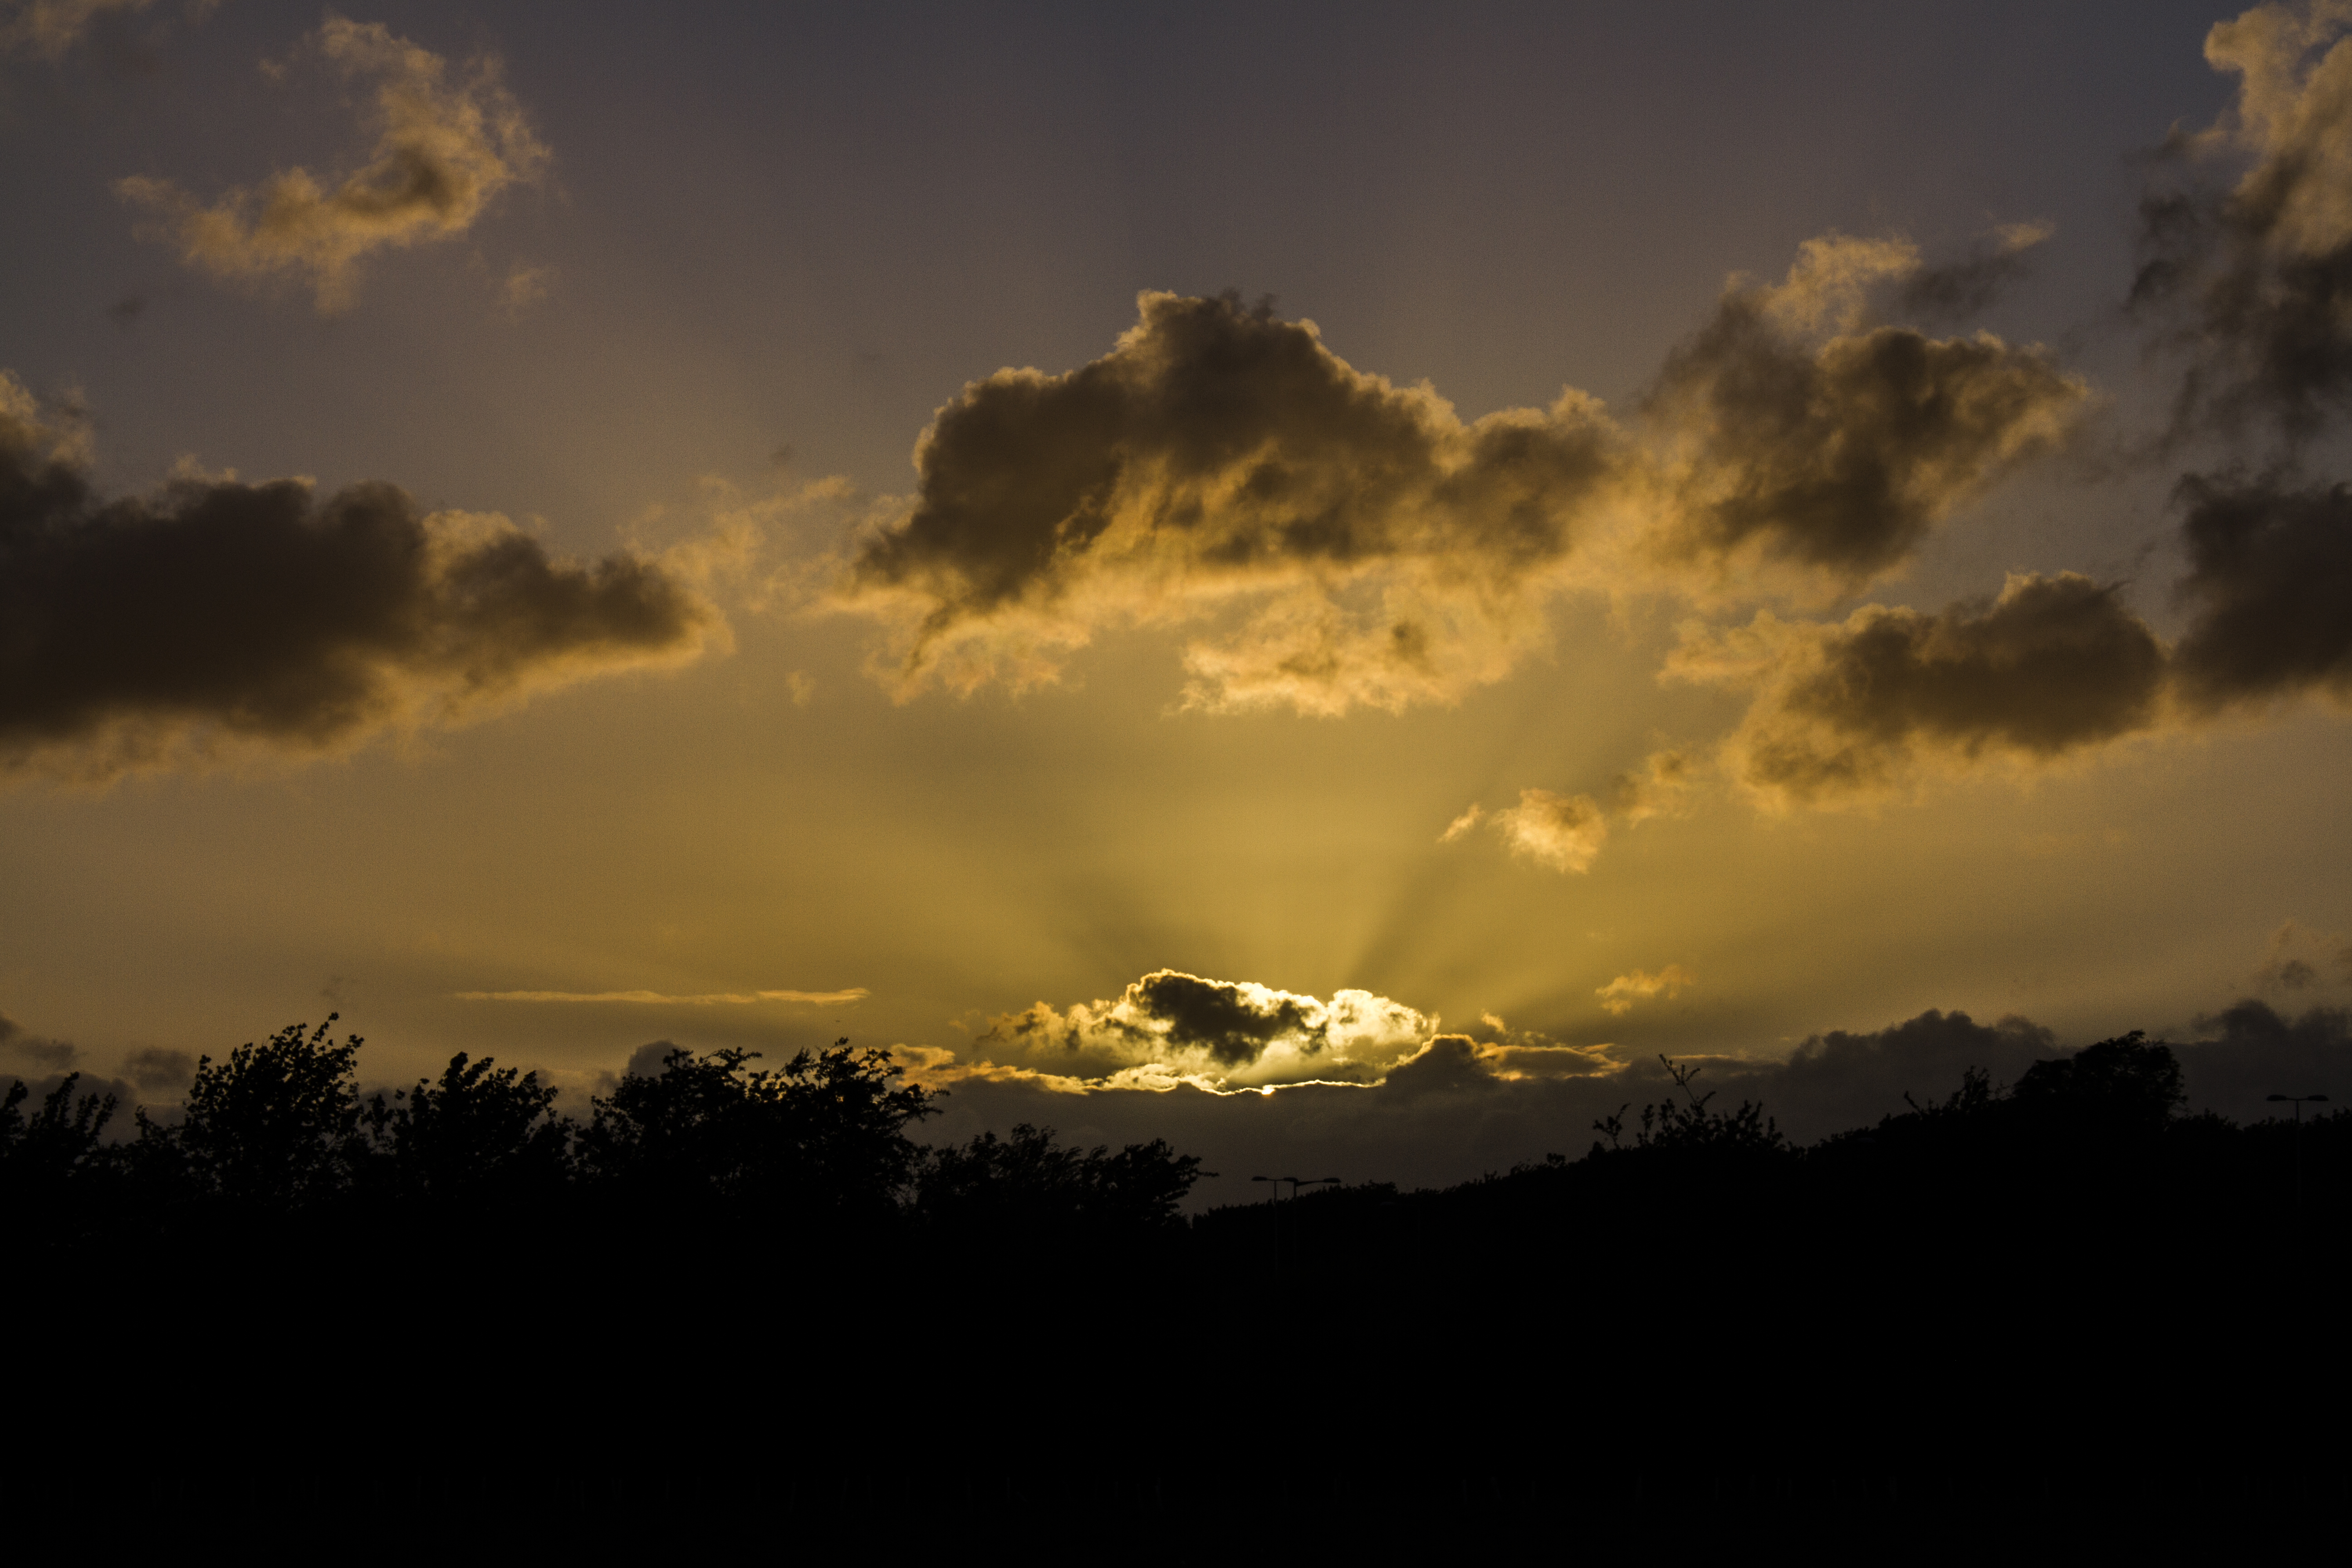
nature, horizon, mountain, light, cloud, sky, sun, sunrise, sunset, sunlight, morning, dawn, atmosphere, dusk, evening, darkness, uk, peterborough, afterglow, meteorological phenomenon, atmospheric phenomenon